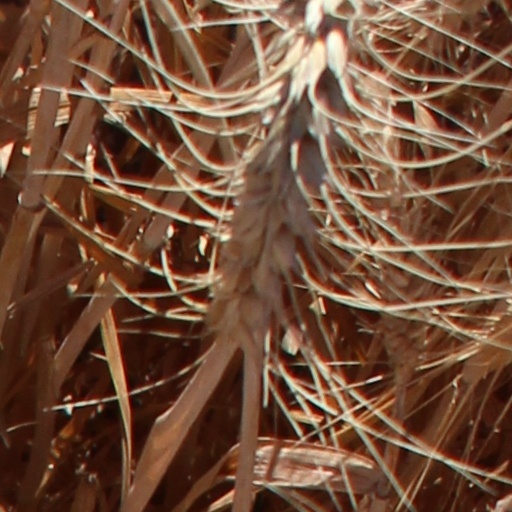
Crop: wheat